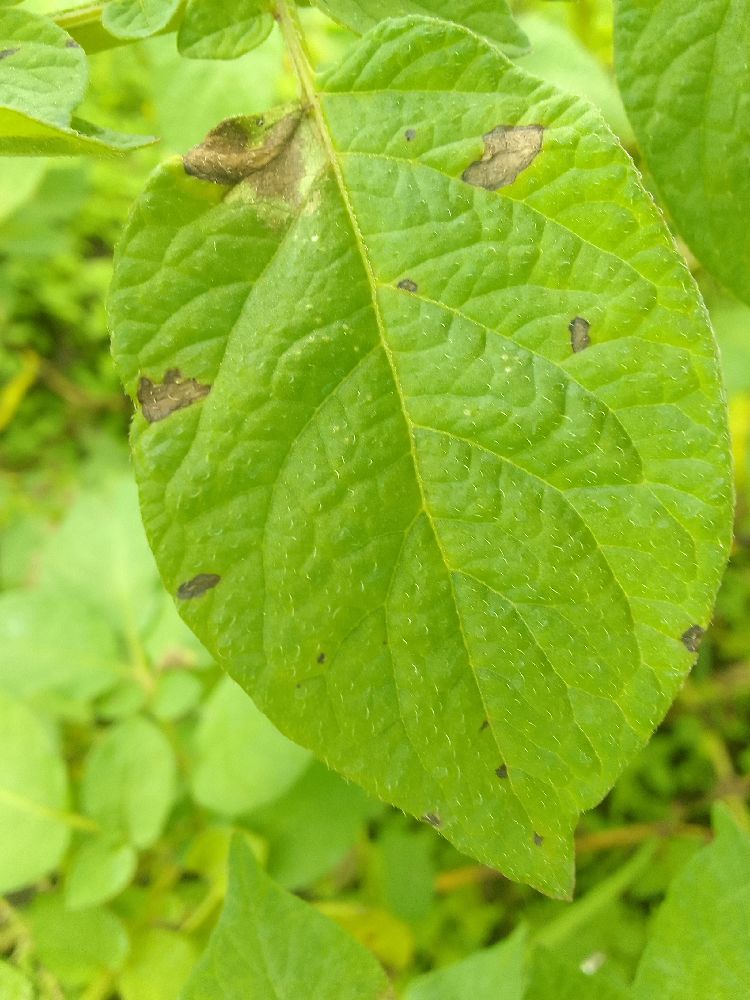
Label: Late blight